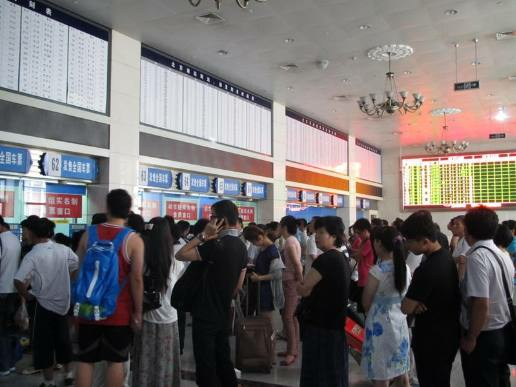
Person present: Yes